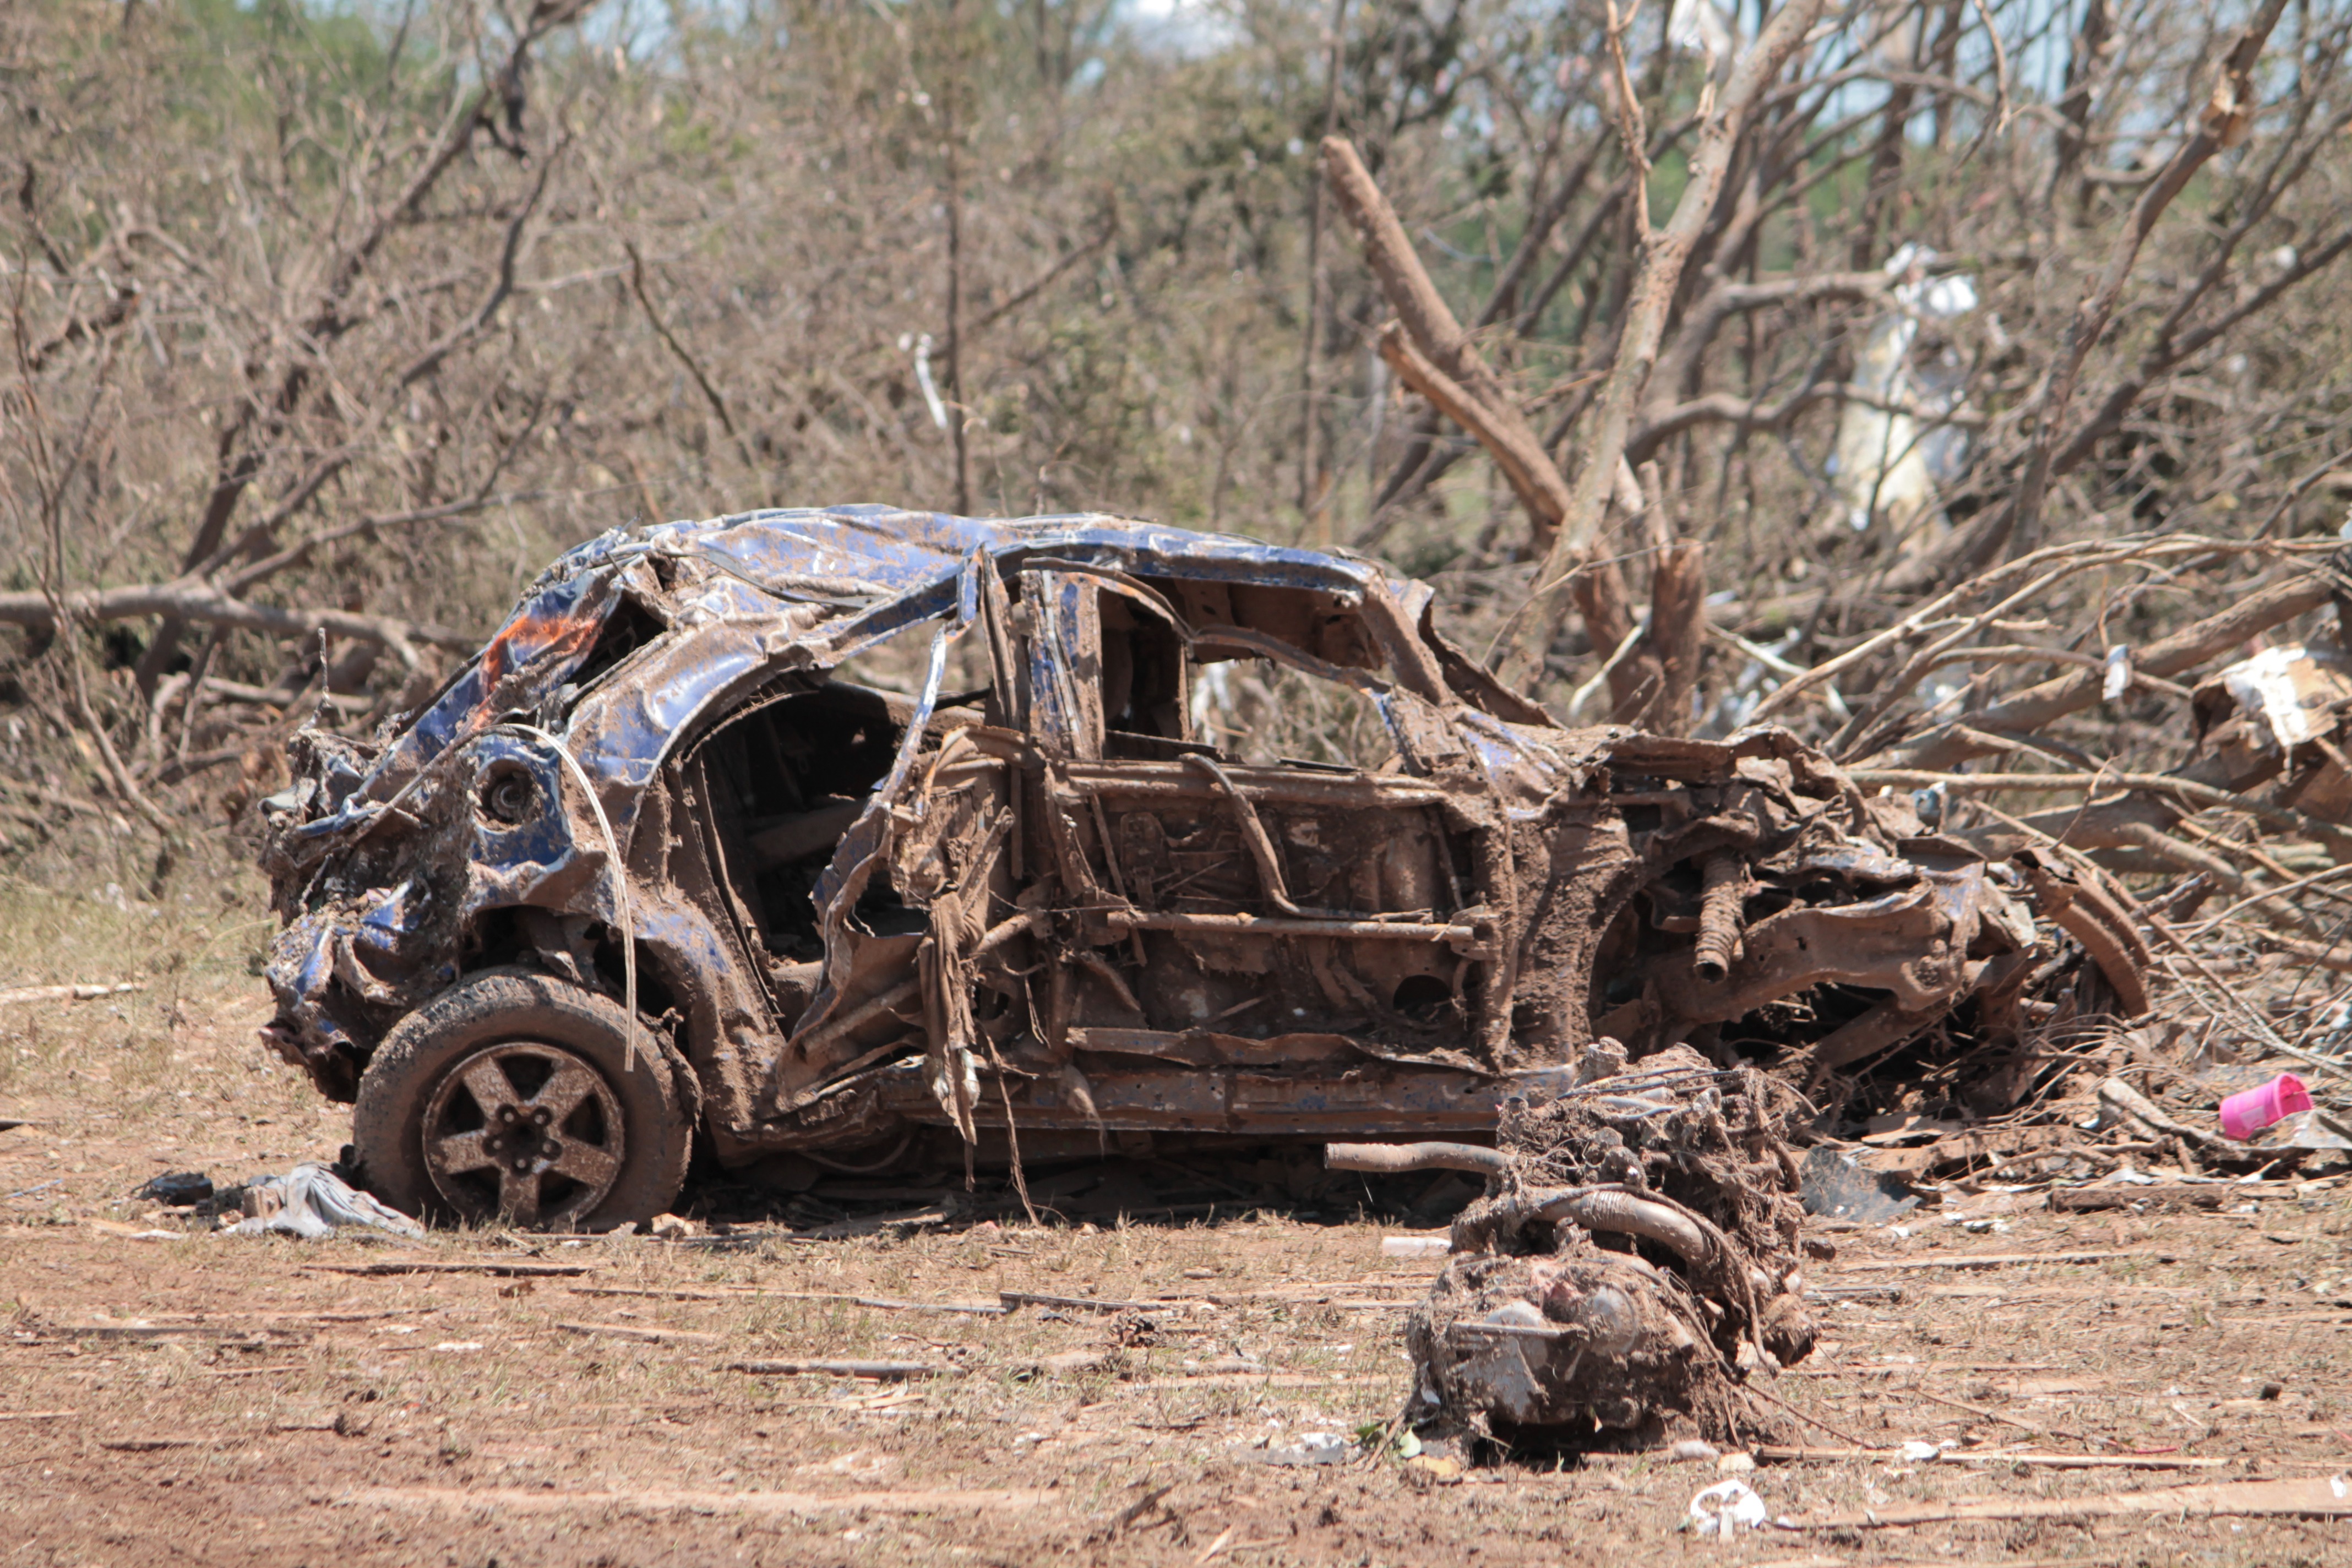
car, vehicle, mud, soil, ruin, material, destroyed, tornado, natural disaster, racing, disaster, destruction, oklahoma, moore, devastation, off road vehicle, geological phenomenon, off roading, off road racing